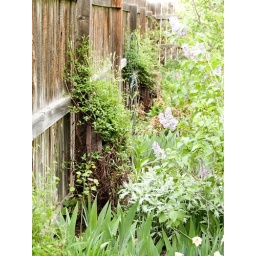
We have several climbing flowers out back - along the fence and in some old wagon wheels